Frozen custard
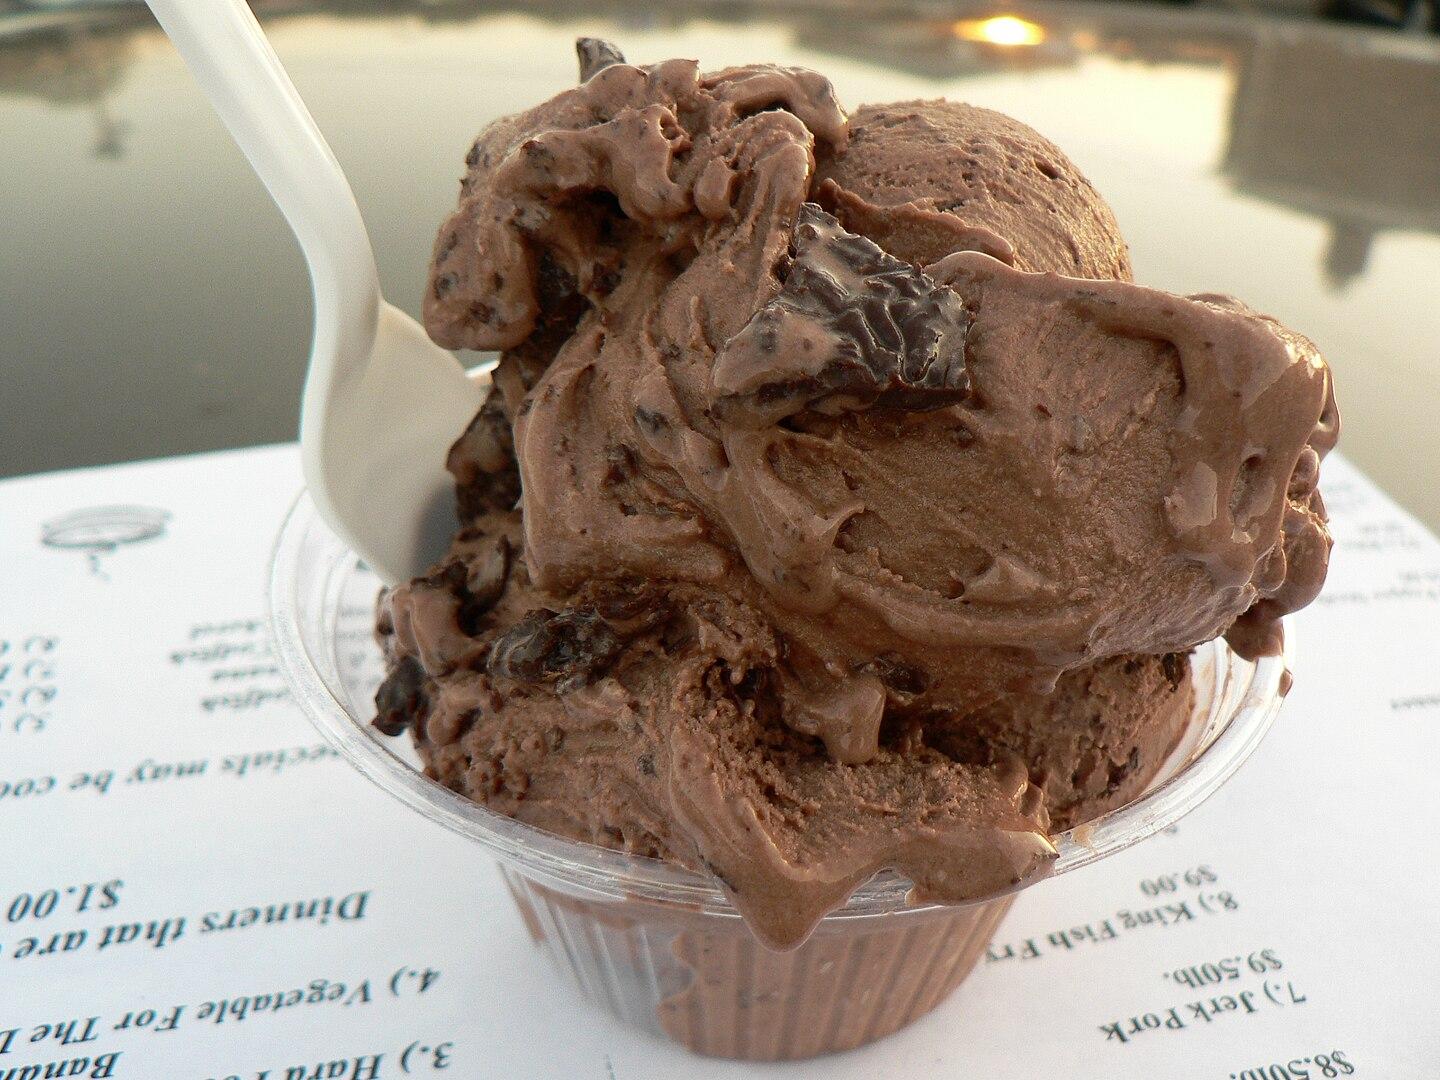
Also known as:
de - German: Cremeeis
el - Greek: Παγωμένη κρέμα
es - Spanish: Crema congelada
tr - Turkish: Dondurulmuş muhallebi
vi - Vietnamese: Sữa trứng đông lạnh
Category: dessert (ice cream)
Cuisine: American
Associated cuisines: American
Area: United States
Countries: United States
Region: Northern America, , , ,
The dish is a frozen dessert that is a type of ice cream that is made with egg yolks in addition to cream and sweetener, either sugar or an alternative, and an additional flavoring such as cocoa, vanilla, or fruit such as strawberries or peaches.